Answer in natural language. Consider the 3D positions of the objects in the scene and not just the 2D positions in the image. Is the centerpoint of  dark wooden countertop island at a higher height than black shelving unit with two shelves? Choose between the following options: no or yes
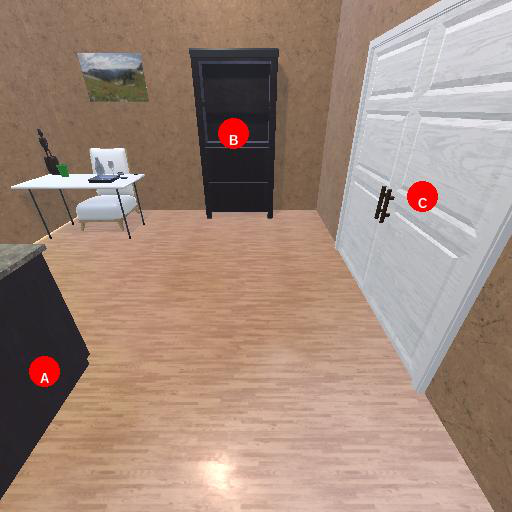
<answer>no</answer>